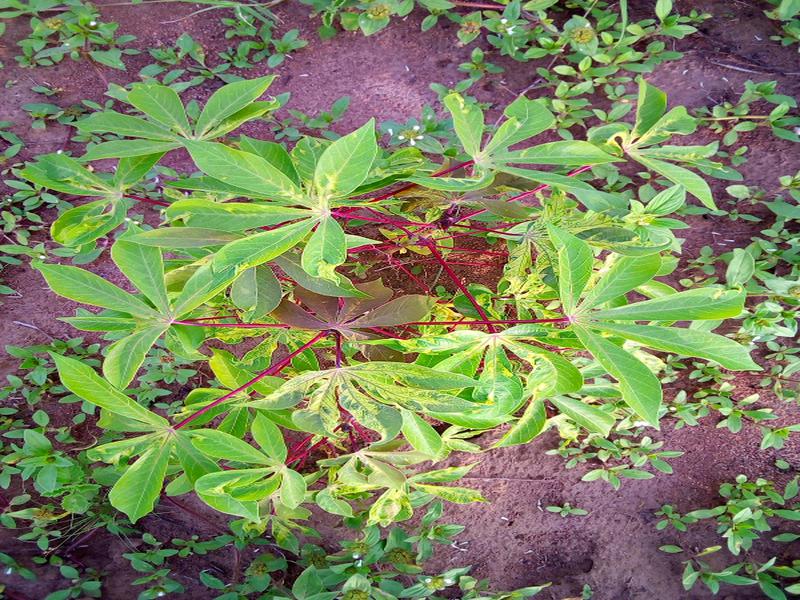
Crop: cassava
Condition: mosaic_disease